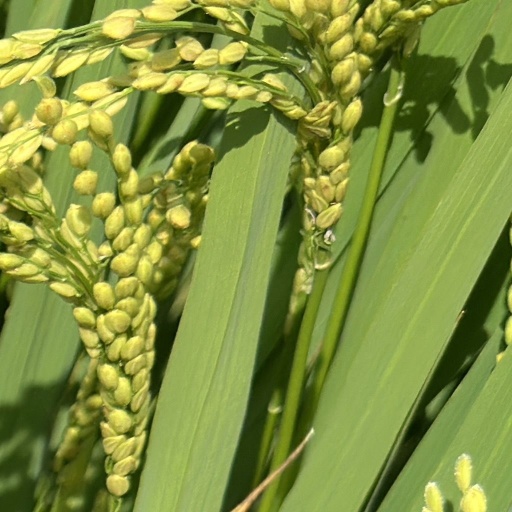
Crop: rice